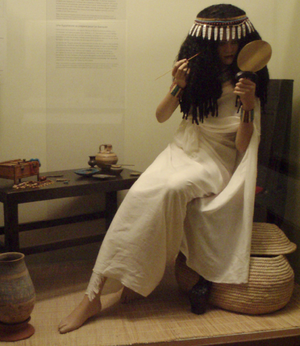
Dans l'Égypte antique, il est attesté que des conspirations ont été fomentées au sein du palais royal afin de mettre à mort le souverain régnant. Les textes sont généralement muets à propos des luttes d'influence mais quelques sources historiques, soit indirectes, soit très parlantes, dépeignent une famille royale désunie et agitée par de basses rancœurs. Grand polygame, Pharaon dispose de nombreuses concubines logées dans les bâtiments du harem. À certains moments de l'histoire, autour de femmes animées par l'ambition et la jalousie, se sont agrégées des coteries prêtes à sacrifier l'intérêt général pour les besoins particuliers de princes et de courtisans en manque de reconnaissance. Dans les cas les plus graves, ces factions se sont manifestées en fomentant des conspirations et la vie du souverain s'en est trouvée menacée voire abrégée — tout ceci au bénéfice espéré d'une épouse secondaire et de l'aîné de ses fils en compétition avec celui, plus légitime, de la Grande épouse royale.